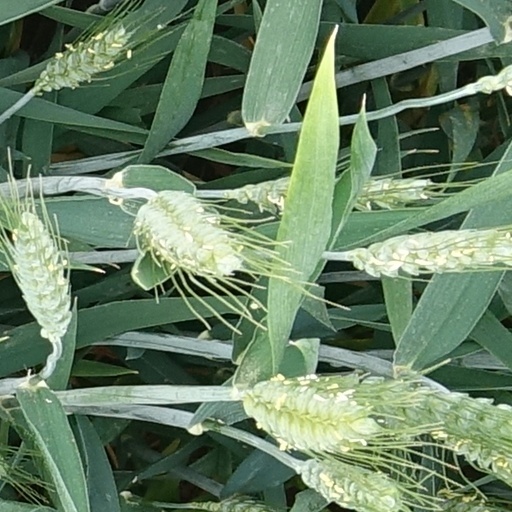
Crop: wheat